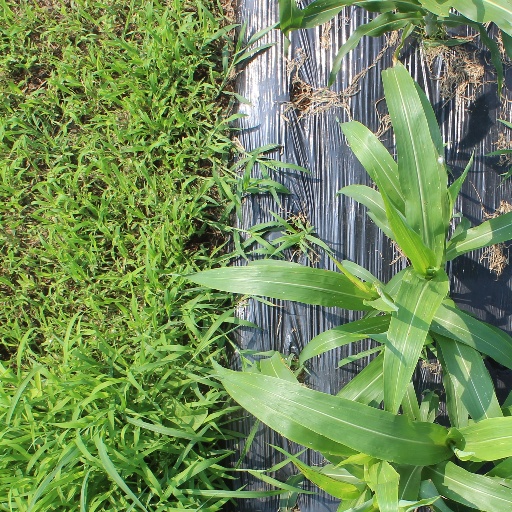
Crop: sorghum